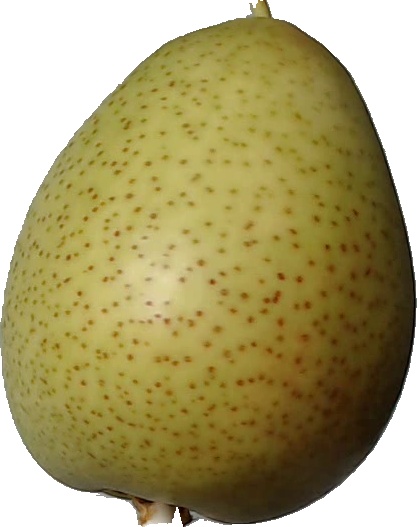
Label: pear_1